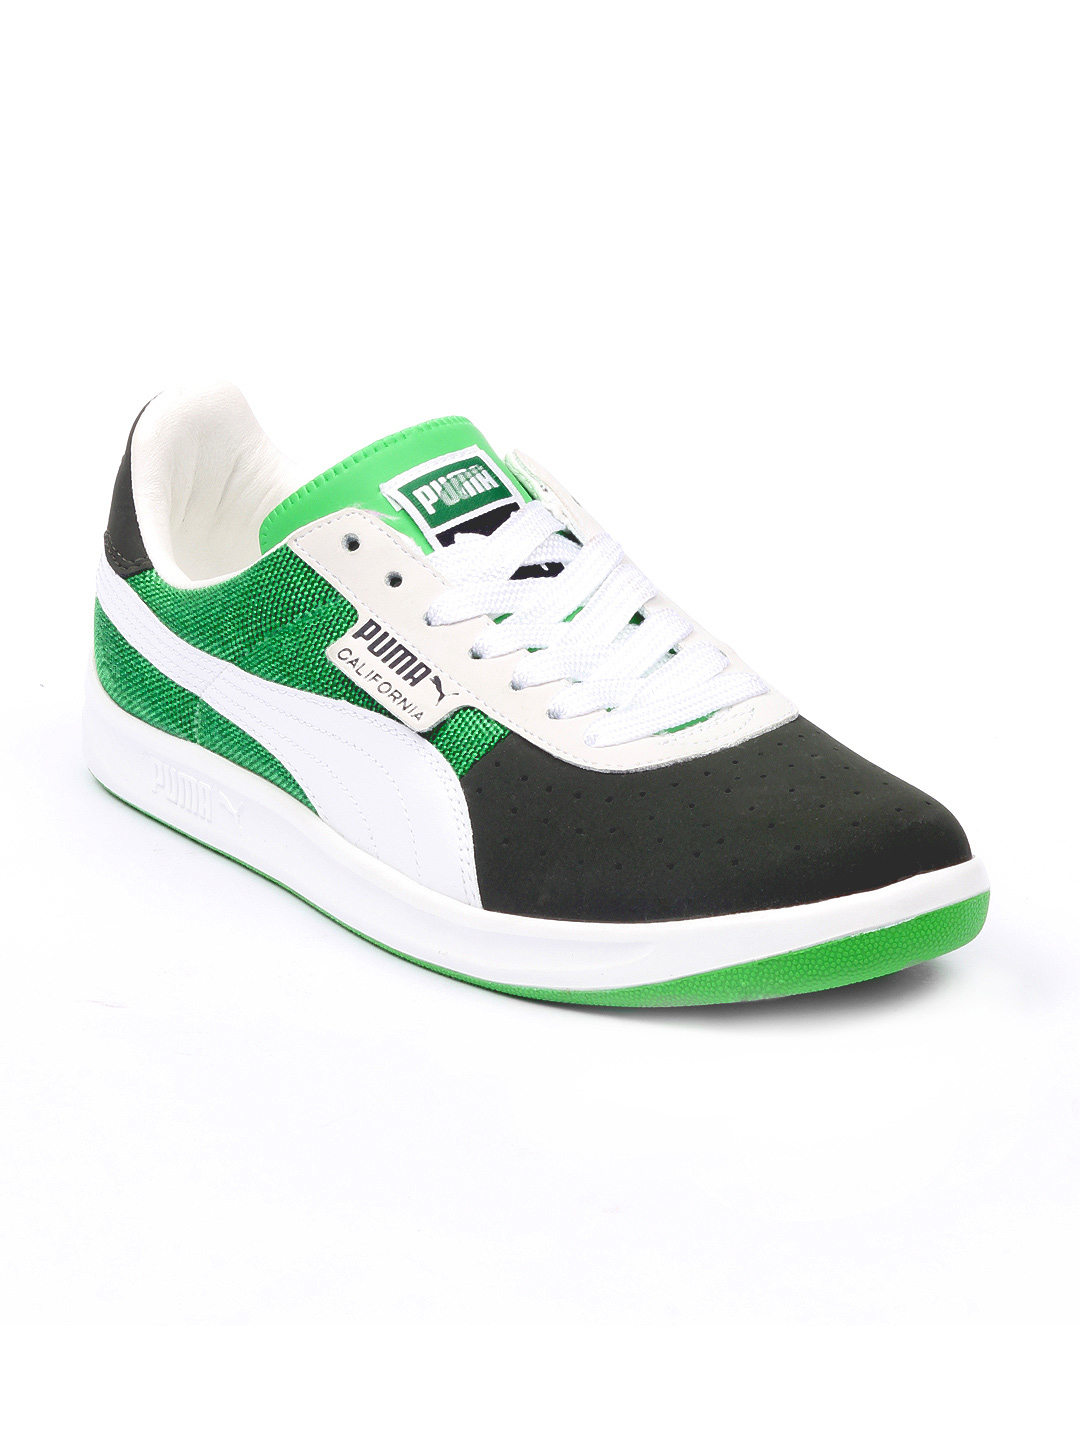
Puma Men Green California Shoes
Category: Footwear / Shoes / Casual Shoes
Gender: Men
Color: Green
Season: Summer 2012
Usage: Casual